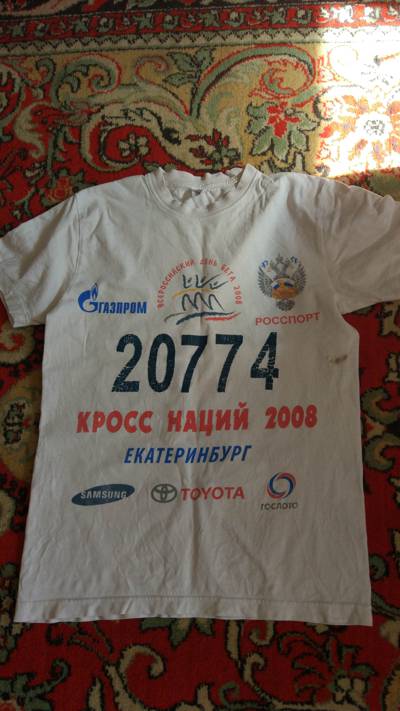
Waste category: clothes